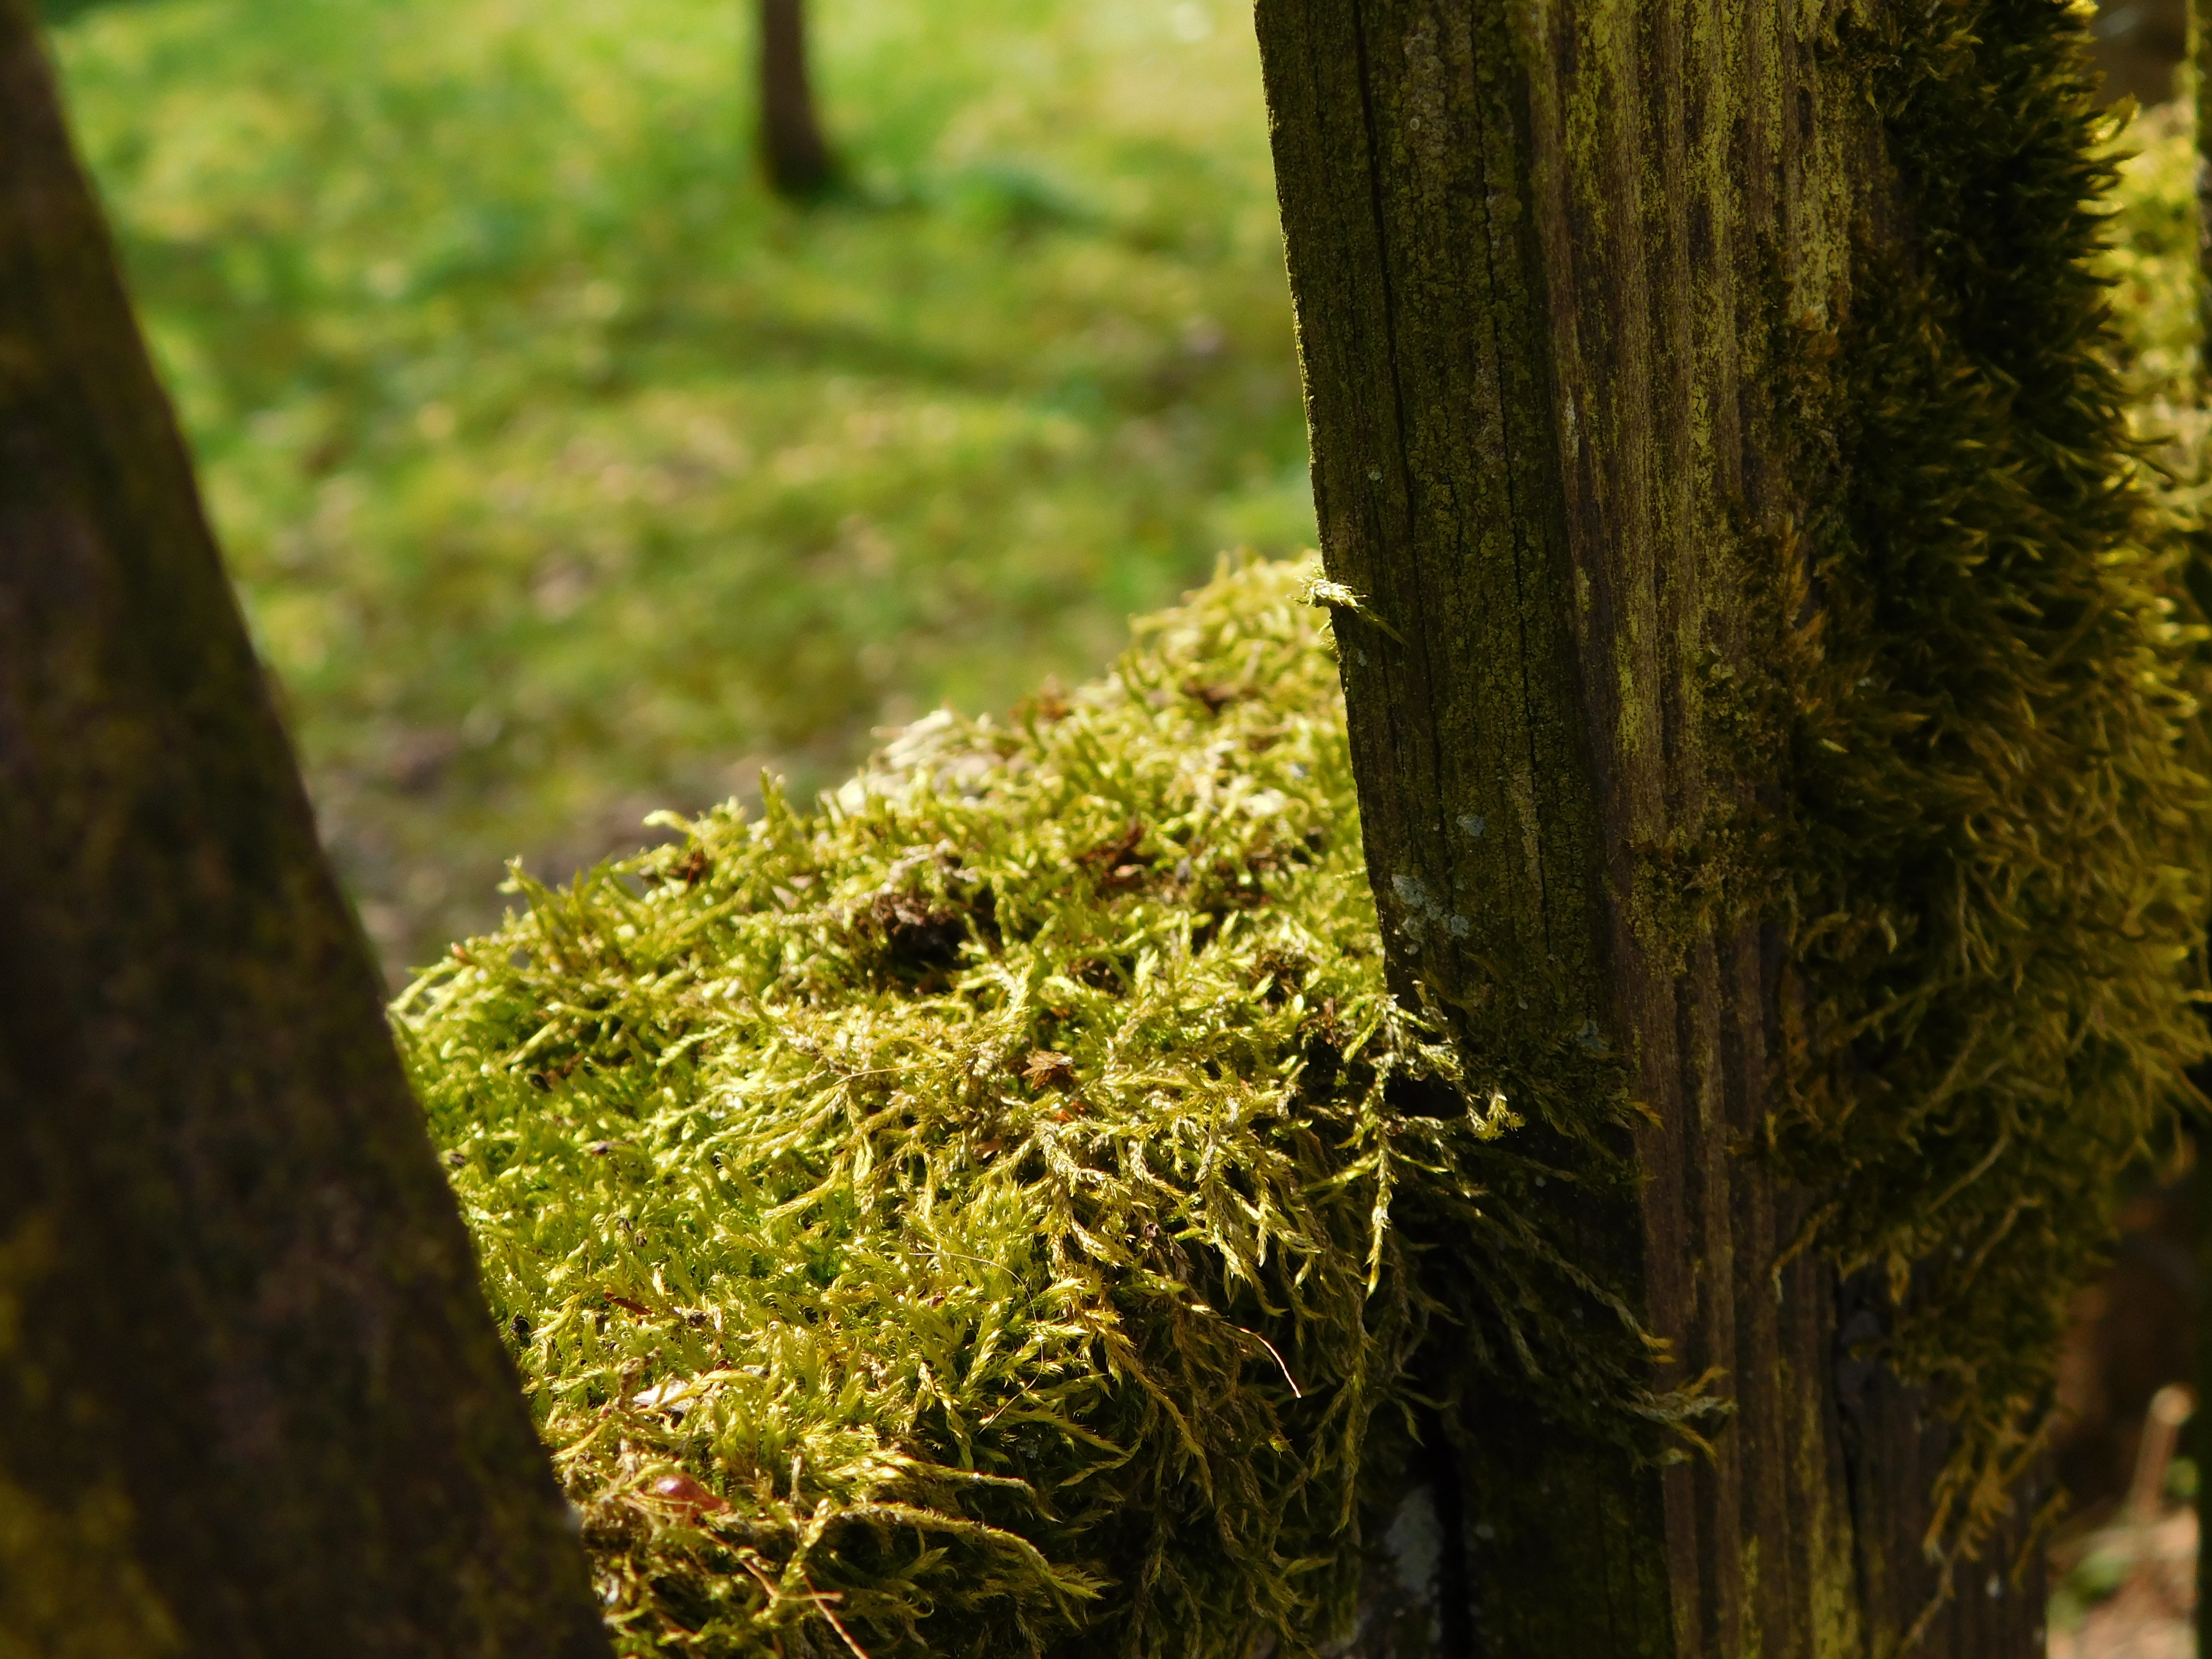
tree, nature, forest, grass, branch, fence, plant, wood, sunlight, morning, leaf, flower, trunk, moss, green, autumn, botany, flora, season, shrub, woodland, habitat, mossy, wooden boards, natural environment, grass family, woody plant